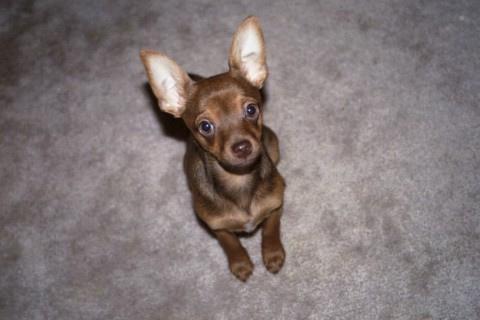
miniature_pinscher